Chassis cab

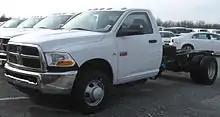
2011 Ram 3500 chassis cab

Vehicles of this type are produced by Ford, Chevrolet/GMC, and Ram Trucks.